Beach 105th Street station

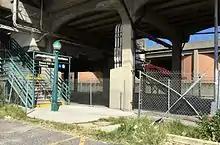
Eastern stairs

This elevated station has two tracks and two side platforms on a concrete viaduct. The station is served by the Rockaway Park Shuttle at all times and limited A trains during rush hours in the peak direction (toward Manhattan in the morning and toward the Rockaways in the afternoon). It is between Beach 98th Street to the east (railroad north) and Rockaway Park–Beach 116th Street to the west (railroad south). Both platforms have beige windscreens and canopies with green support columns in the center and full height fences at both ends. South of this station, the IND Rockaway Line descends to ground level.